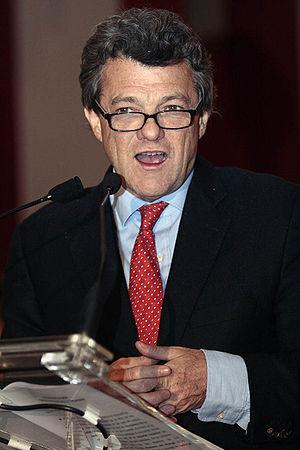
En France, un ministère est une division de l'administration publique centrale chargé de mettre en œuvre la politique gouvernementale dans un domaine précis. Le ministre, membre du gouvernement qui dirige ce ministère, est nommé par le président de la République. Il est assisté par un cabinet et a autorité sur les administrations de l’État.
Le 7 avril est le 97ᵉ jour de l'année du calendrier grégorien, le 98ᵉ en cas d'année bissextile. Il reste 268 jours avant la fin de l'année.
Le ministère de l’Écologie, renommé ministère de la Transition écologique et solidaire en 2017, puis ministère de la Transition écologique en 2020, est en France, l’administration chargée de préparer et mettre en œuvre la politique du Gouvernement dans les domaines du développement durable, de l’environnement et des technologies vertes, de la transition énergétique et de l'énergie, du climat, de la prévention des risques naturels et technologiques, de la sécurité industrielle, des transports et de leurs infrastructures, de l'équipement et de la mer. Il est dirigé par le ministre de la Transition écologique, membre du gouvernement français.
Le Parti radical est un parti politique français, fondé en 1901 et mis en sommeil en 2017. Officiellement intitulé Parti républicain, radical et radical-socialiste, il est également appelé Parti radical valoisien à la suite de la scission de 1972, et abrégé en RAD, PRV, voire, selon une abréviation populaire, rad-soc. D'abord classé à l'extrême gauche de l'échiquier politique, il évolue progressivement vers le centre gauche, avant de se positionner au centre droit après le départ de son aile gauche en 1972.
Cette page présente les candidats à l'élection présidentielle française de 2017, dont le premier tour a lieu le 23 avril 2017 et le second le 7 mai 2017, ainsi que les candidatures qui sont retirées ou n'ont pas abouti.
Jean-Louis Borloo, né le 7 avril 1951 à Paris, est un homme politique français.
L'incendie de l'hôtel Paris-Opéra a eu lieu dans la nuit du 14 au 15 avril 2005 au 76 rue de Provence à Paris et a fait vingt-quatre morts dont onze enfants. C'est l'incendie le plus meurtrier qui ait eu lieu dans Paris depuis la Libération.
Cette page présente les candidats à l'élection présidentielle française de 2012, dont le premier tour a eu lieu le 22 avril 2012 et le second le 6 mai 2012, ainsi que les candidatures qui ont été retirées ou qui n'ont pas abouti.